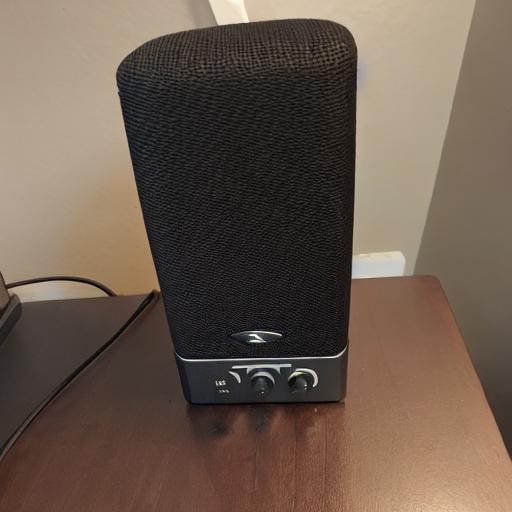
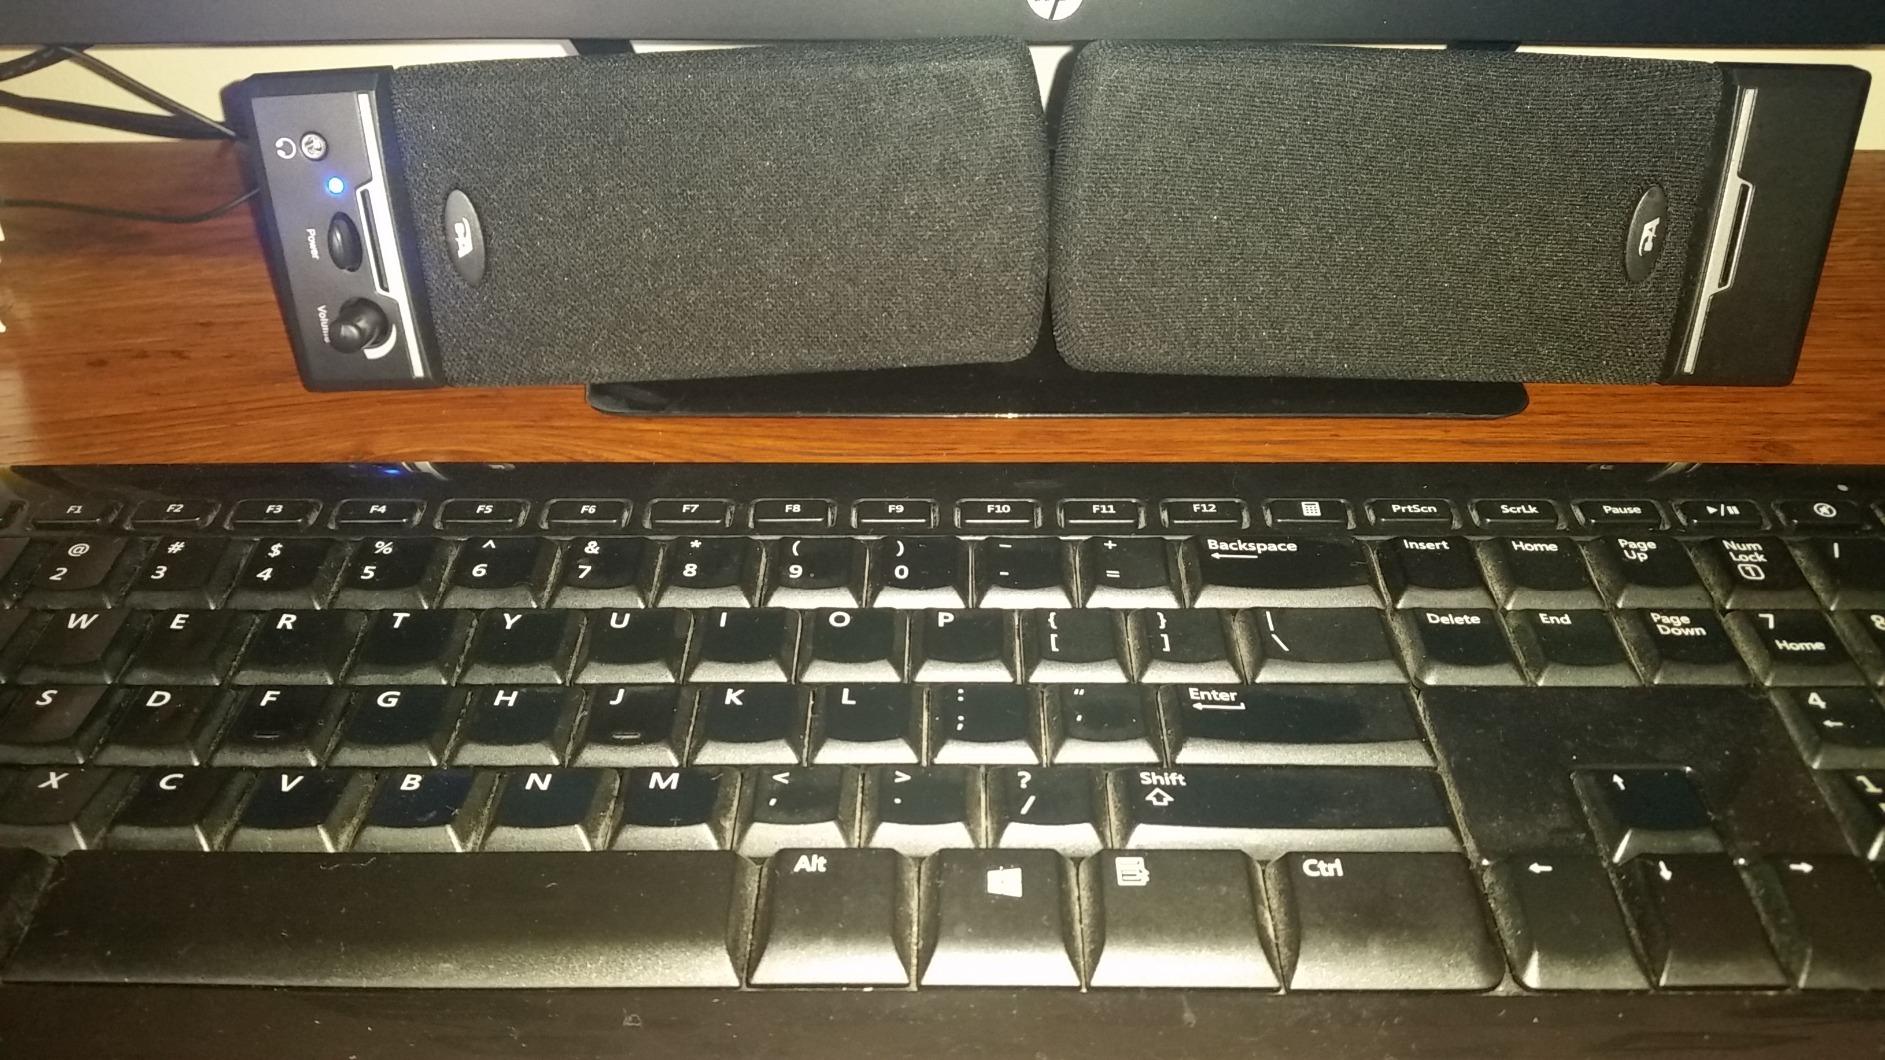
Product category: speaker
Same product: no